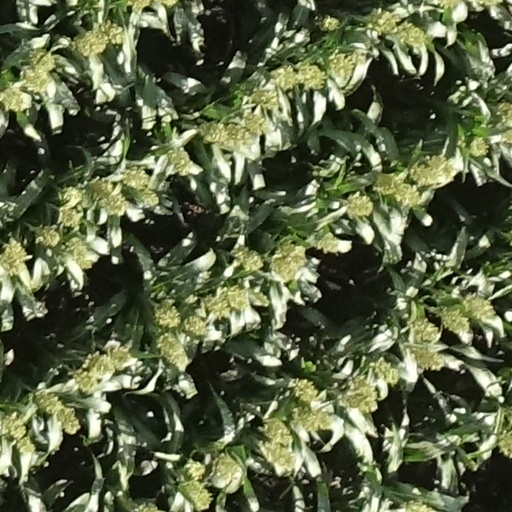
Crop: sorghum